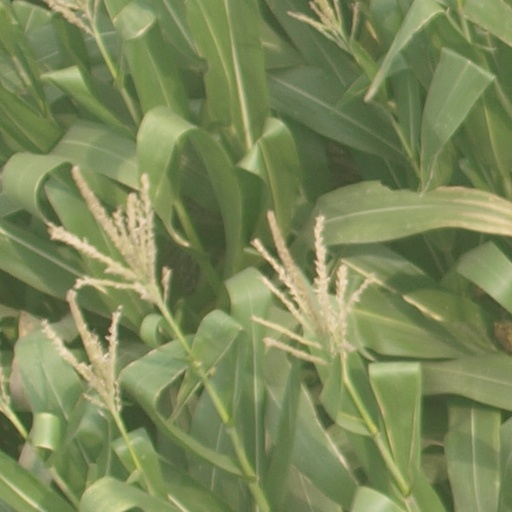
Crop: maize; corn